Alberto Fernández

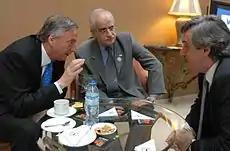
Fernández ("right") with President Néstor Kirchner and Foreign Minister Jorge Taiana in 2007

He was elected on 7 June 2000, to the Buenos Aires City Legislature on the conservative Action for the Republic ticket led by former Economy Minister Domingo Cavallo.